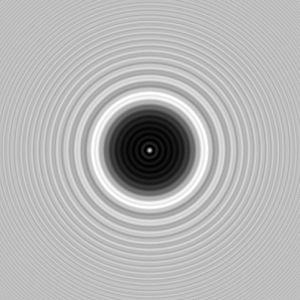
En optique, on appelle tache de Fresnel le point lumineux qui se forme au centre de l’ombre portée d'un corps circulaire par diffraction de Fresnel. Ce phénomène, qu'il ne faut pas confondre avec la tache d'Airy, a joué un rôle essentiel dans le triomphe de la théorie ondulatoire de la lumière au XIXᵉ siècle.